Bill Drews

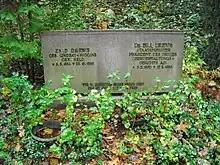
Grave in Friedhof Heerstraße, Berlin-Westend

Wilhelm Arnold Drews, known as Bill Drews (11 February 1870 – 17 February 1938), was a German lawyer and administrator. Bill Drews was the creator of the Prussian 1931 police administrative law, which became the model for all German police regulations.